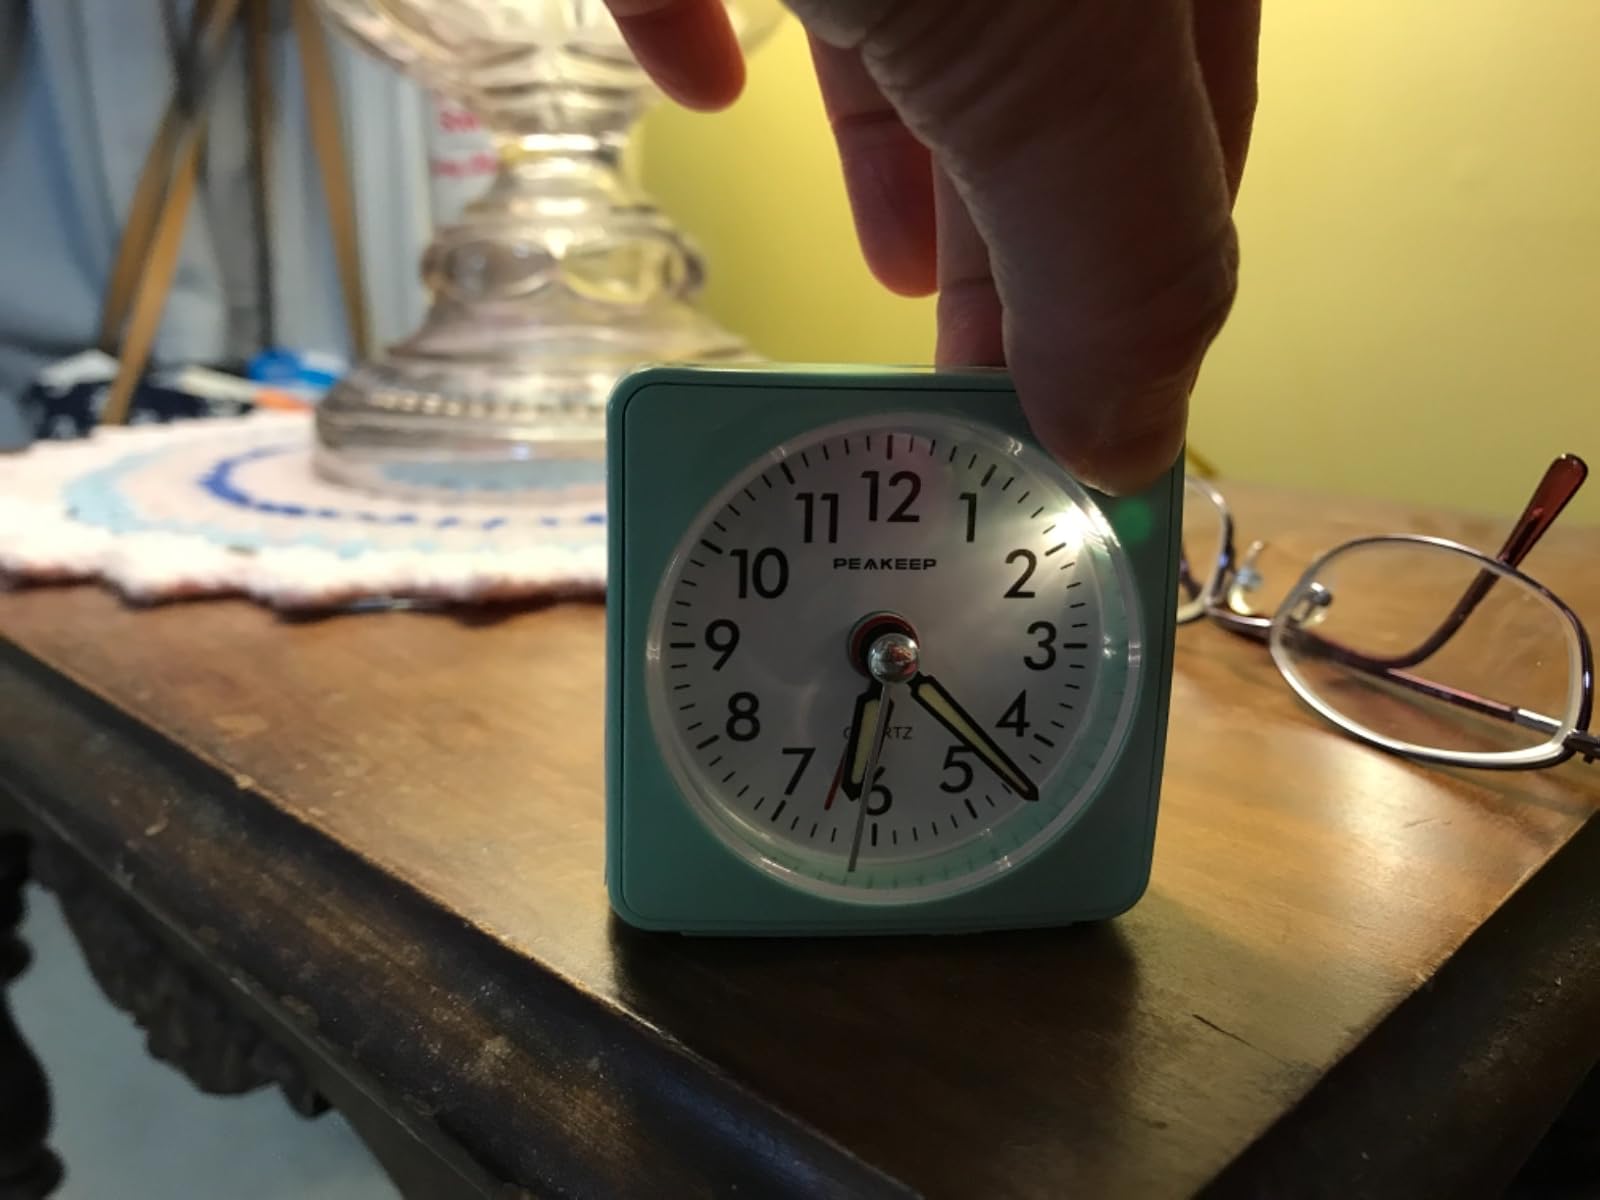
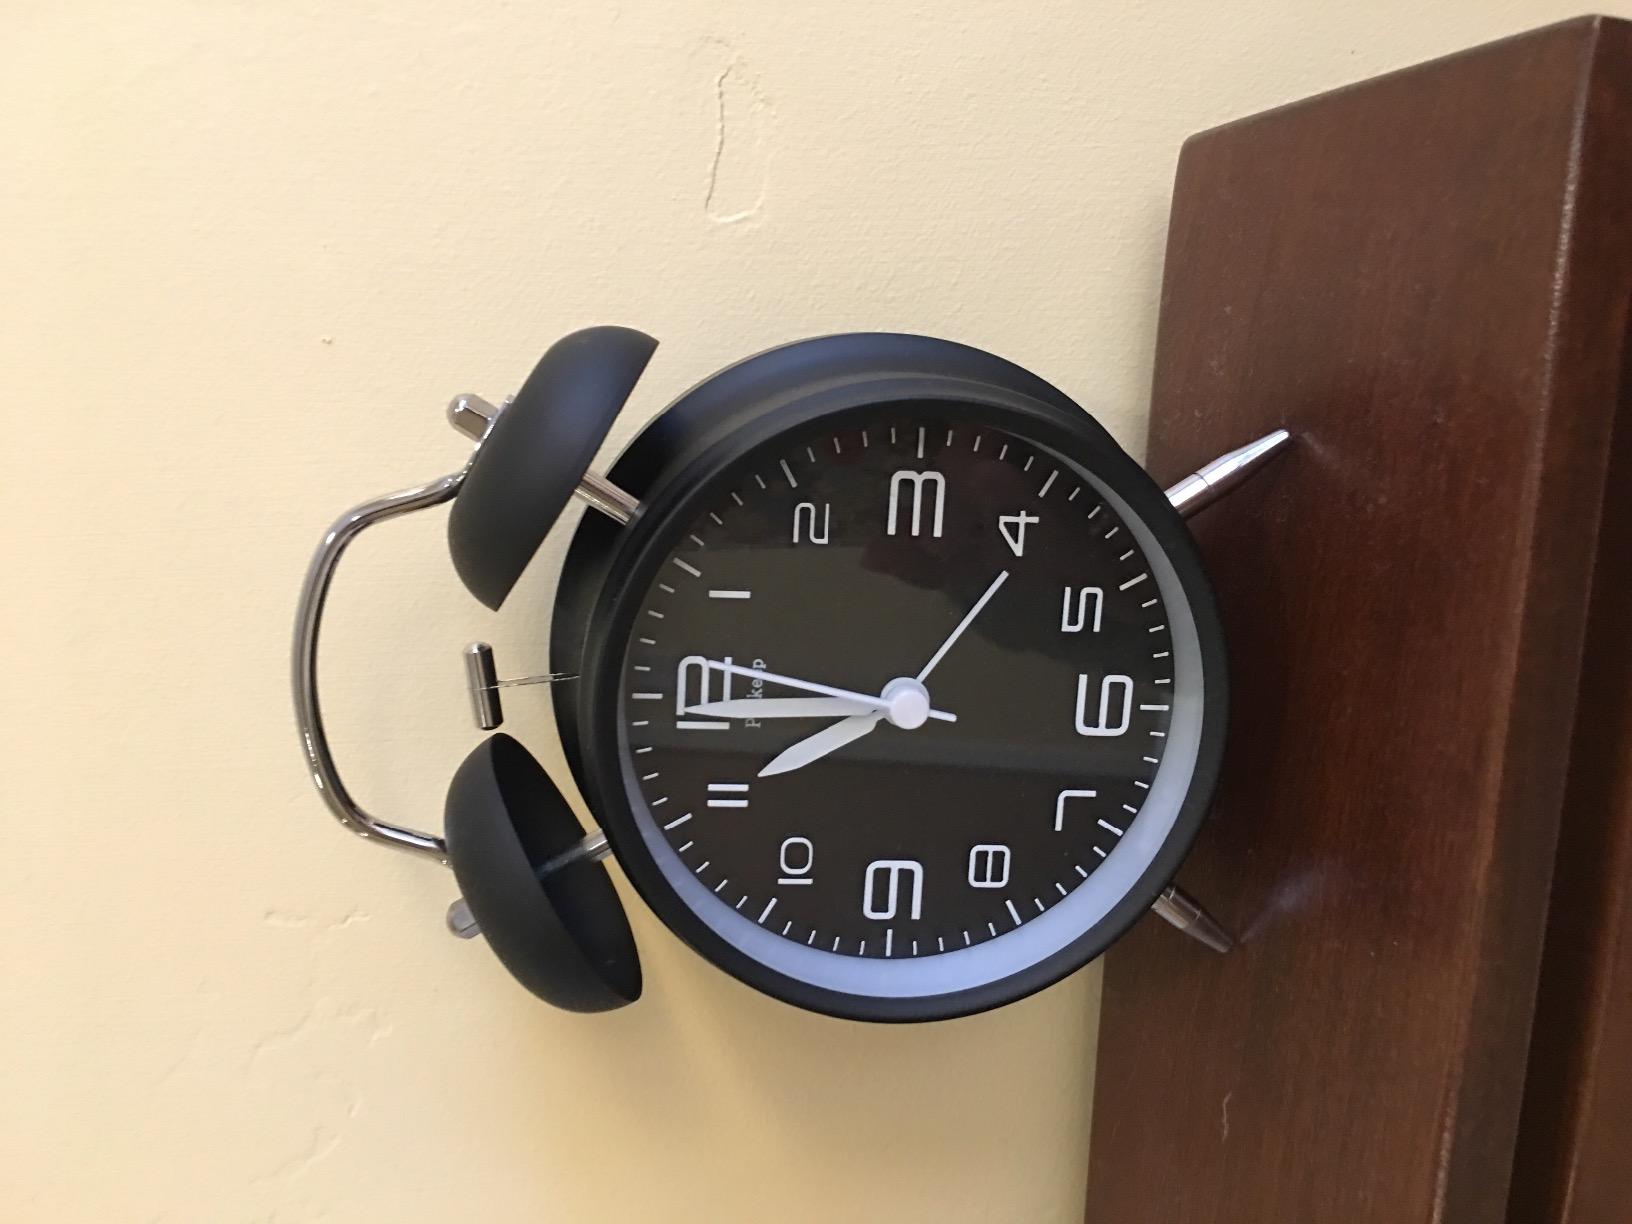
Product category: clock
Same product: no